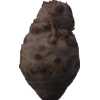
Label: celery